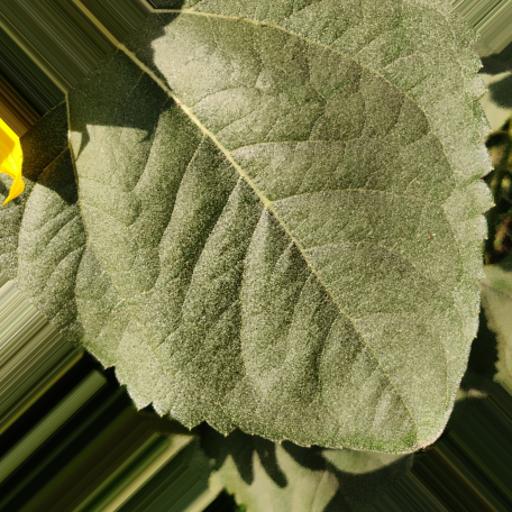
Label: Fresh_leaf